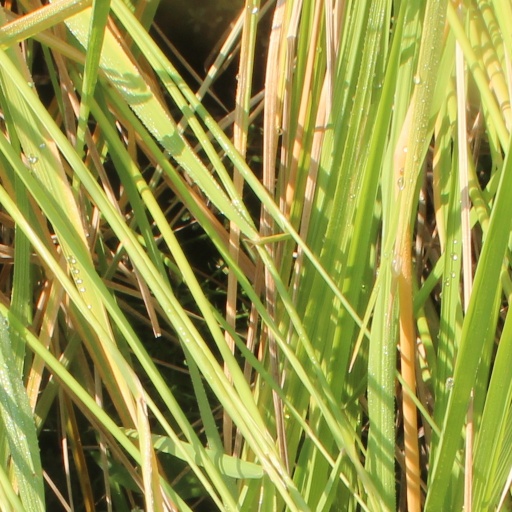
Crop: rice